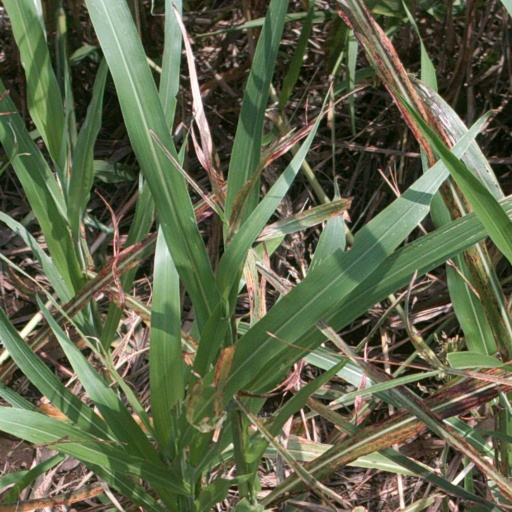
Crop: sorghum